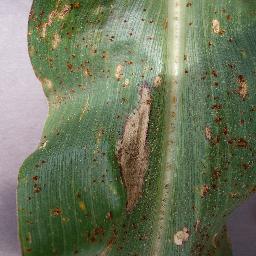
Label: Corn___Northern_Leaf_Blight